Lausanne bid for the 2020 Winter Youth Olympics

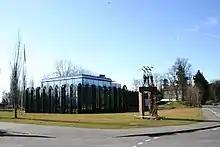
The headquarters of the International Olympic Committee in Lausanne.

Lausanne's bid for the 2020 Winter Youth Olympics was confirmed on 12 July 2013. The city is where the International Olympic Committee is headquartered. Lausanne is also home to many sport federations. The bid was formally put forward in August 2013. Lausanne was signed Youth Olympic Game Candidature Procedure on 12 December 2013.